1911 Michigan Wolverines football team

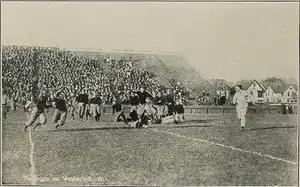
Vandy's Lew Hardage circling left end.

Thomas A. Bogle, Jr. of Michigan attempted two field goals in the first half, but both kicks were blocked. After a scoreless first half, each team kicked a field goal in the third quarter. Vanderbilt kicked its field goal after Shorty McMillan fumbled a punt, and Vanderbilt recovered the ball at Michigan's 27-yard line. Later in the quarter, McMillan carried the ball 33 yards to the Vanderbilt 10-yard line on a quarterback run. Frederick L. Conklin then place-kicked a field goal from the 19-yard line. In the fourth quarter, Stanfield Wells ran five yards for a touchdown, and Conklin kicked the extra point to give Michigan a 9–3 lead. Vanderbilt responded with its own touchdown, but the extra point failed due to a high kickout.